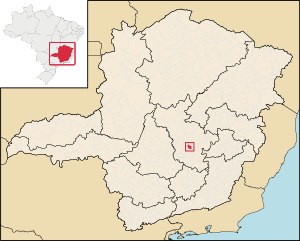
Lagoa Santa
Lagoa Santas placering i Brasilien
Lagoa Santa er en by i staten Minas Gerais i Brasilien.